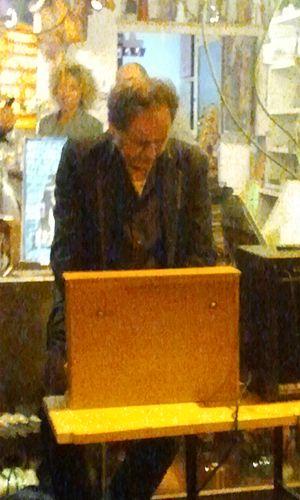
Pascal Comelade pour le Festival du Disque 2012 à Céret (Pyrénées-Orientales)
Pascal Comelade est un pianiste et compositeur français, né le 30 juin 1955 à Montpellier de parents catalans.